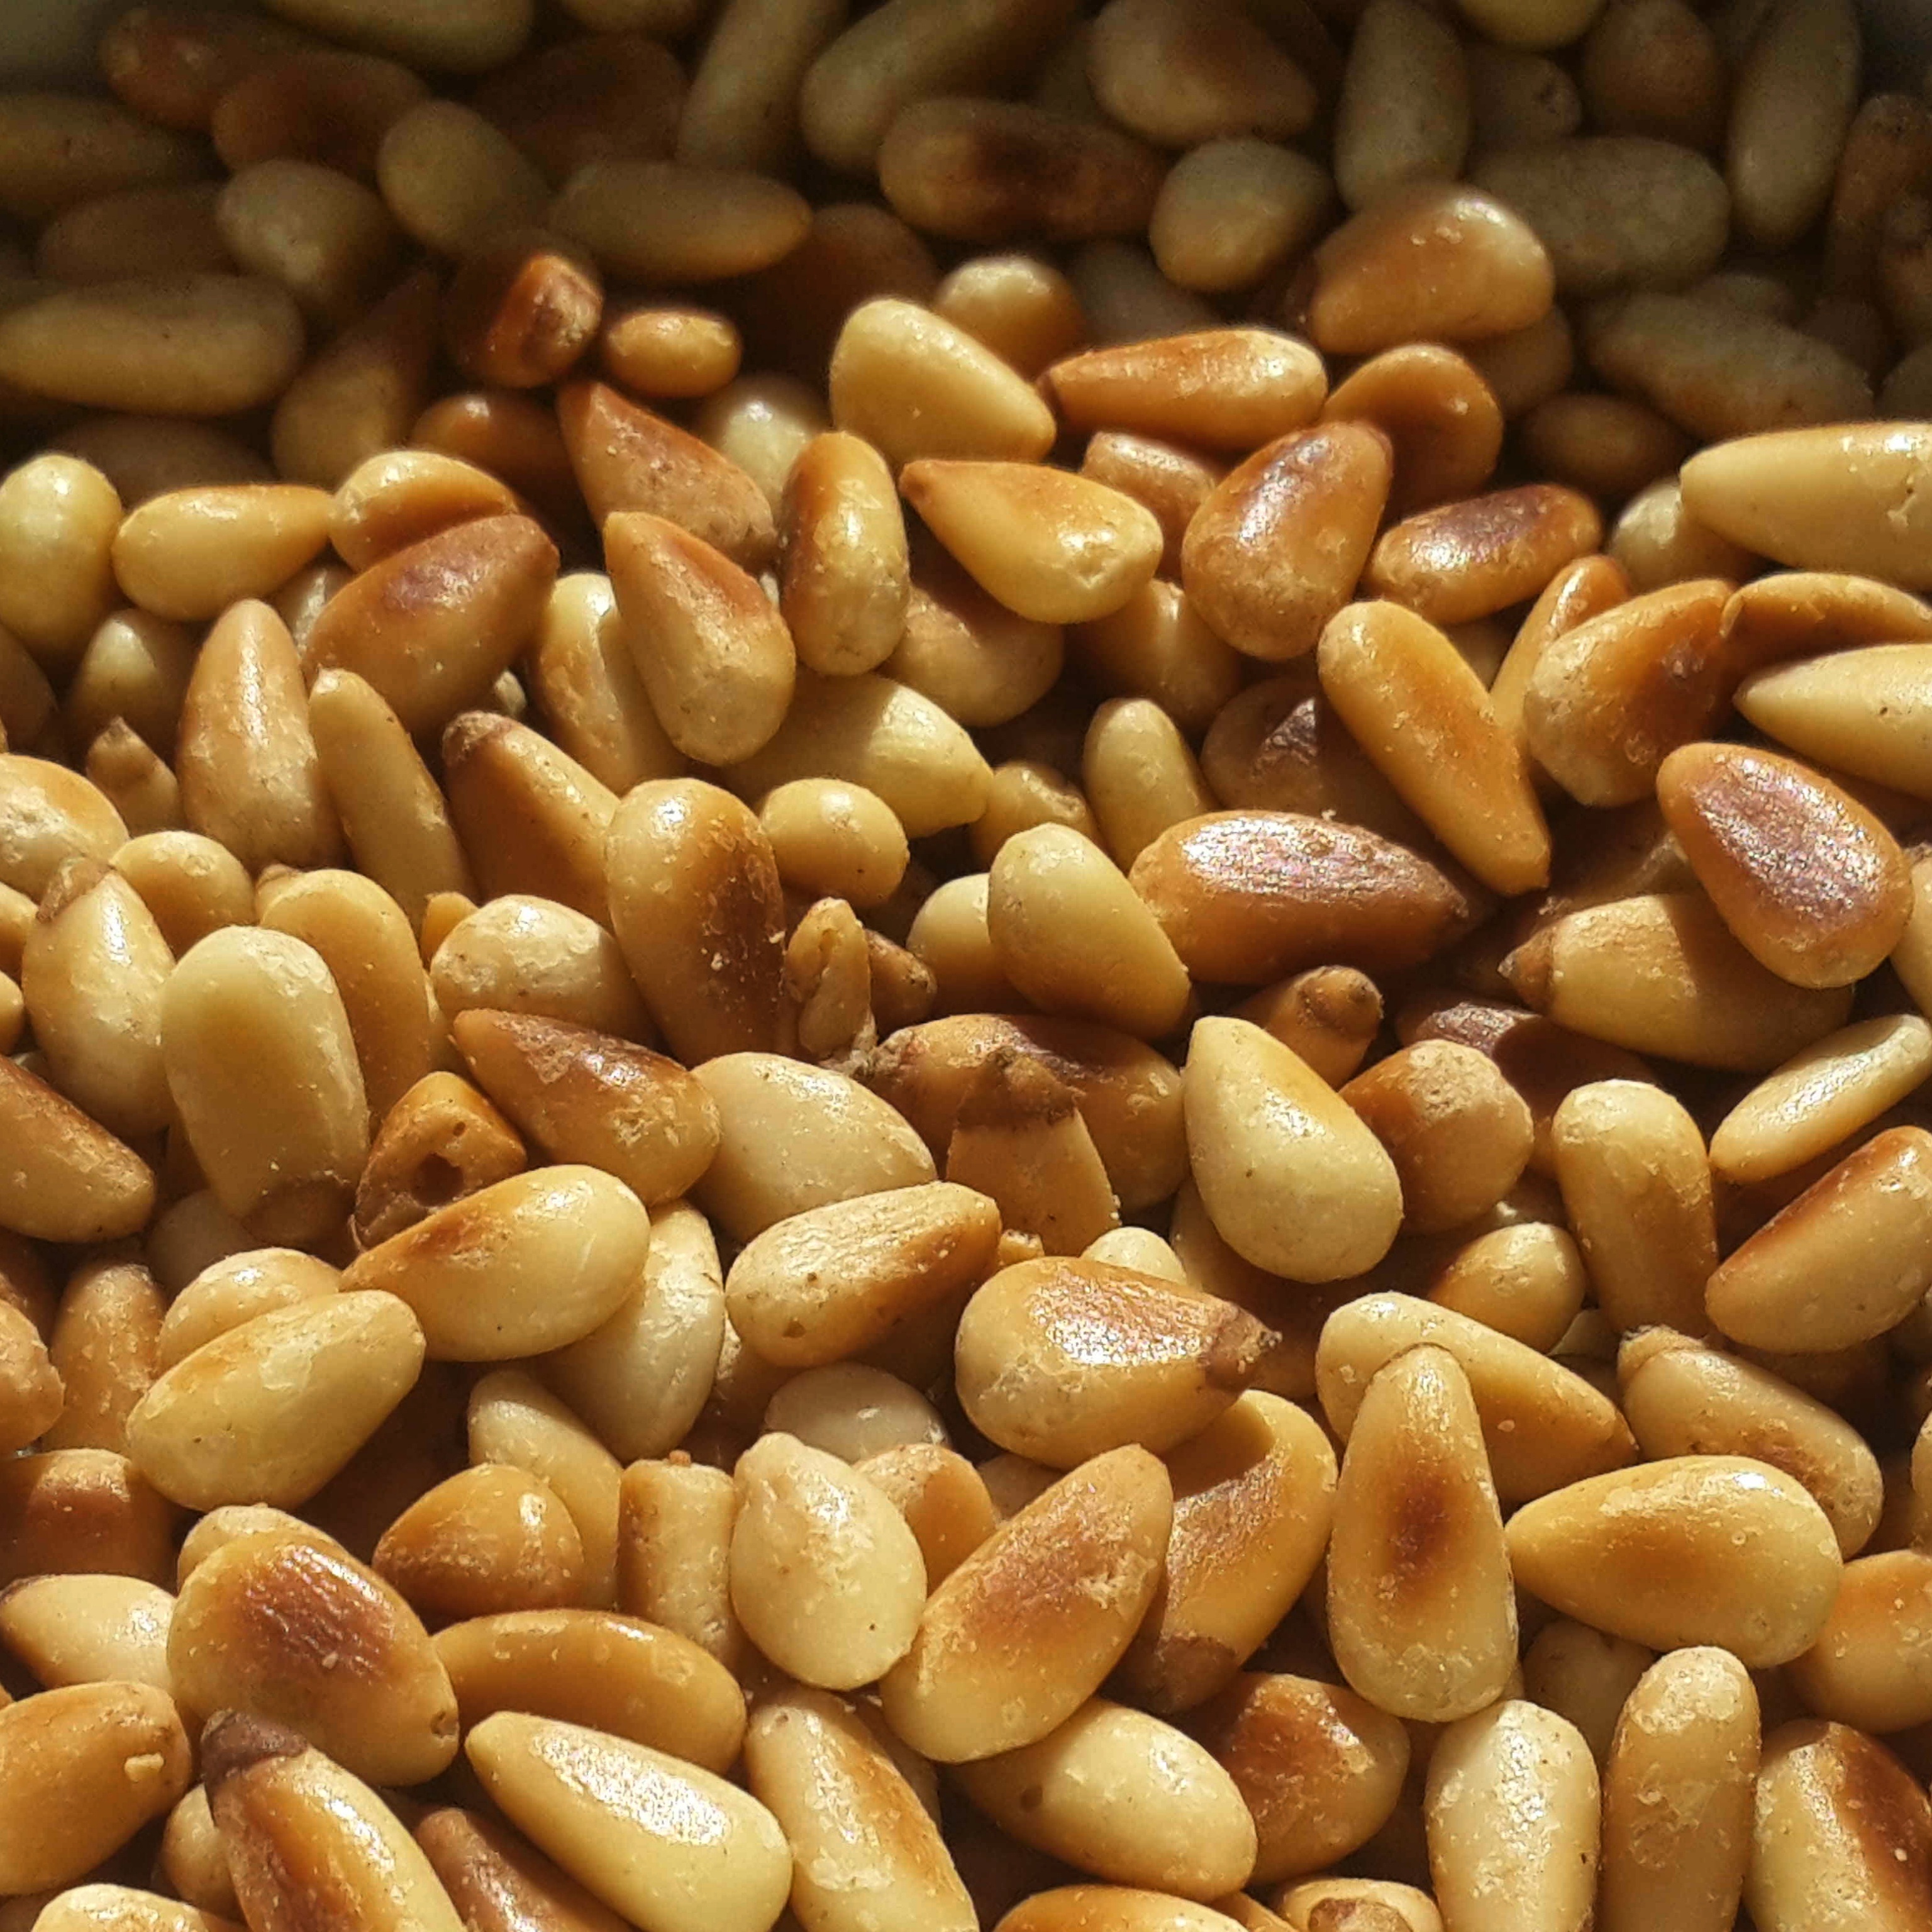
plant, grain, dry, bean, pile, meal, food, produce, vegetable, crop, insect, nut, agriculture, healthy, abundance, variety, full, nutrition, fiber, flowering plant, grass family, land plant, common bean, whole grain, nuts seeds